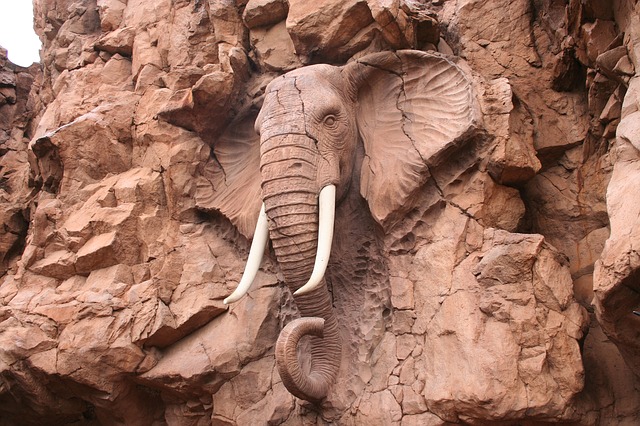
Label: elephant